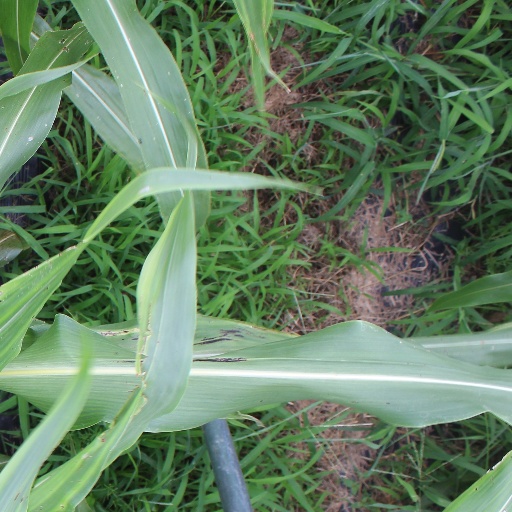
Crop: sorghum